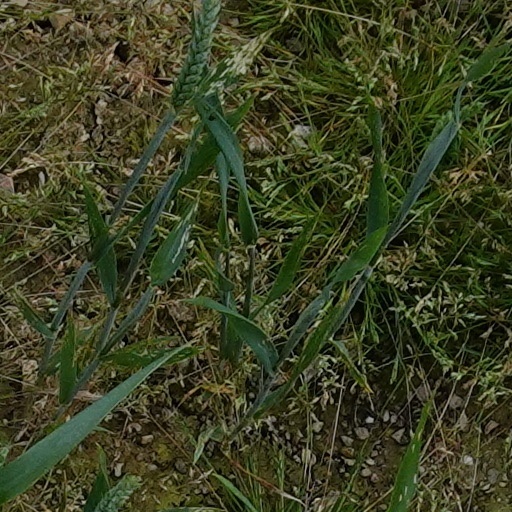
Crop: wheat